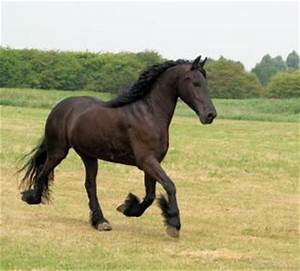
Label: cavallo